Australian Army ship Crusader (AV 2767)

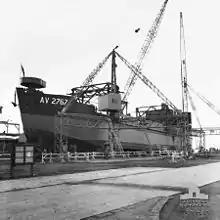
"Crusader" under construction

During late 1944 and early 1945 the Australian Army suffered from a shortage of shipping, leading to delays in moving heavy equipment and small watercraft from Australia to operational areas in the South West Pacific. While several British and United States vessels were eventually made available in mid-1945, the Australian Army's chief engineer, Major General Clive Steele, chose to design and build a heavy lift ship for the Army. Steele personally designed the ship, which was intended to support amphibious operations and transport supplies. He deliberately underestimated the project's cost in order to gain approval for the ship's design and construction.